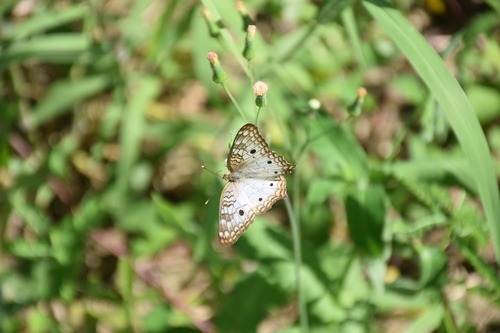
Scientific name: Anartia jatrophae
Common name: White peacock
Family: Nymphalidae
Order: Lepidoptera
Pollinator type: Primary pollinator
Habitat: Gardens, parks, and open areas
Geographic range: Southern United States to Argentina
Conservation status: Least Concern